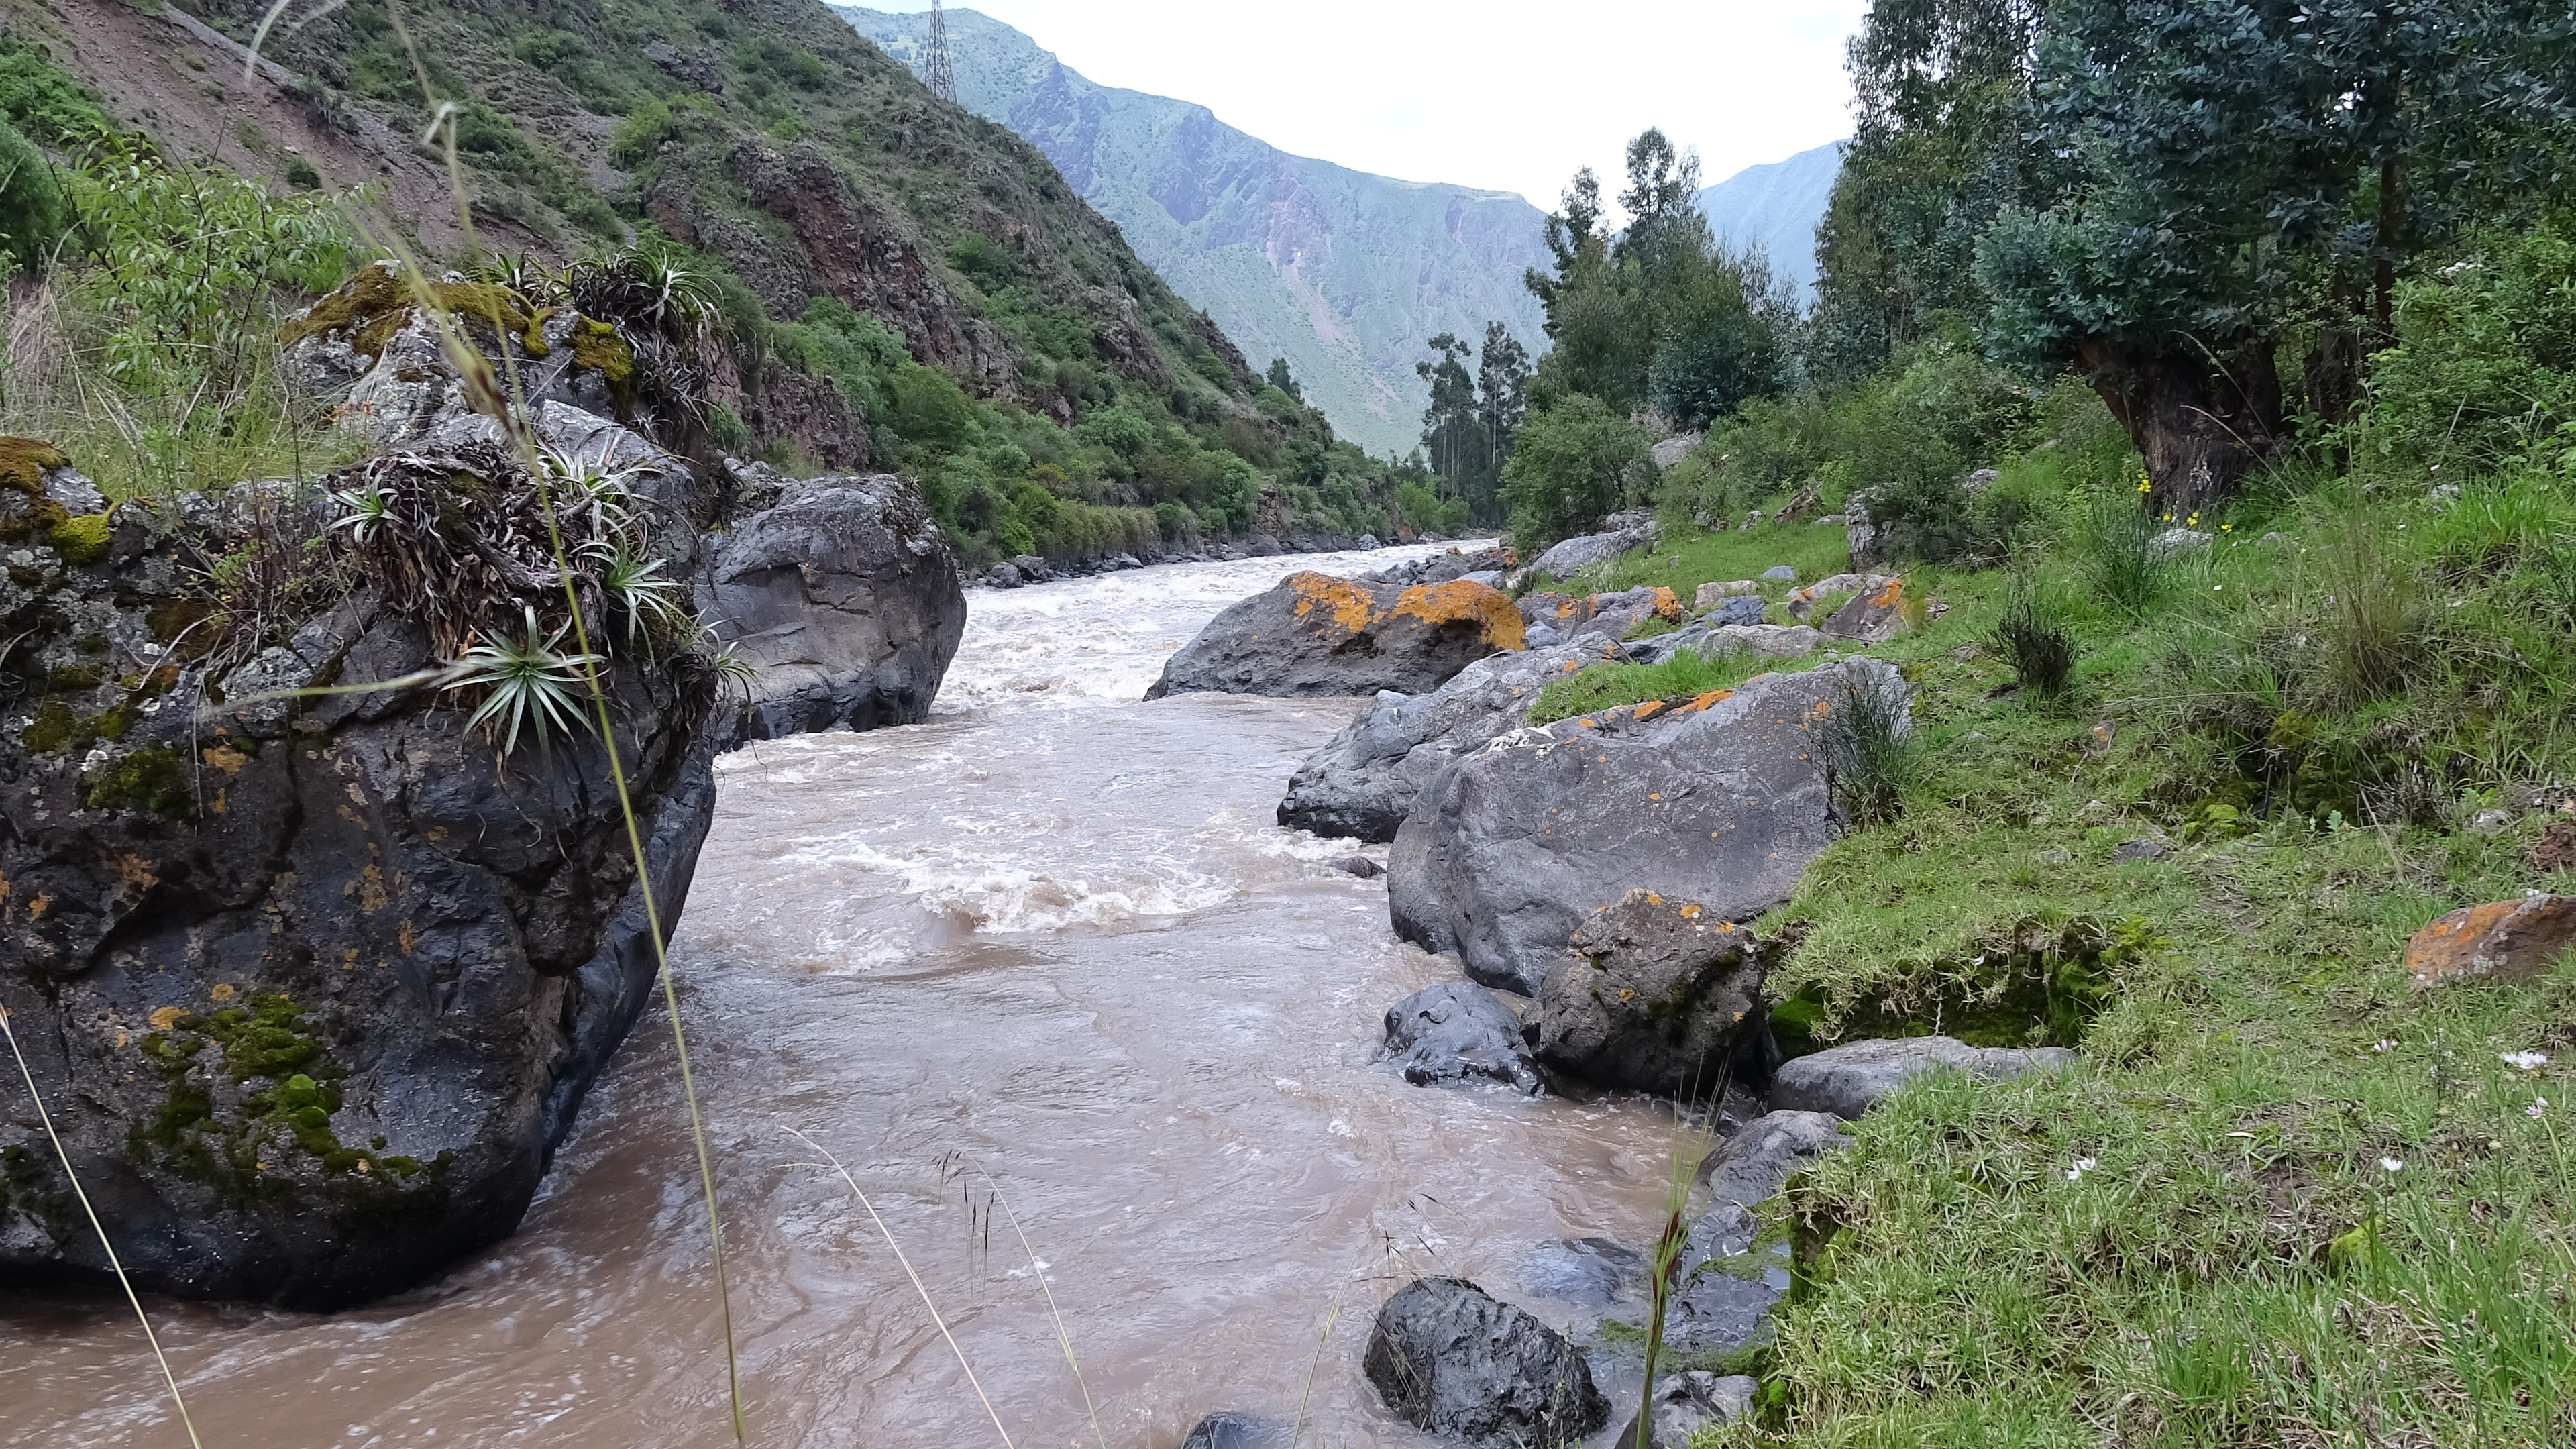
sky, landscape, river, valley, canyon, rocks, water resources, body of water, nature, watercourse, water, stream, mountain river, rock, nature reserve, wilderness, waterway, geological phenomenon, stream bed, riparian zone, biome, mountain, arroyo, tree, ravine, bank, fluvial landforms of streams, outcrop, national park, bedrock, boulder, creek, rapid, state park, forest, formation, tributary, Drainage basin, hill